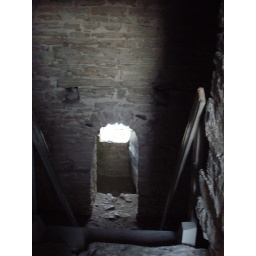
A tower in the wall surrounding Visby, the largest city on Gotland.